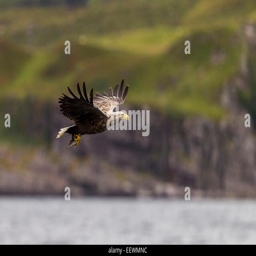
white - tailed eagle taking fish from water off the coast of island